Answer in natural language. Consider the 3D positions of the objects in the scene and not just the 2D positions in the image. Is the centerpoint of  brown top white leg dining table (marked B) at a higher height than blue two-seater sofa with green and blue cushions (marked C)? Choose between the following options: no or yes
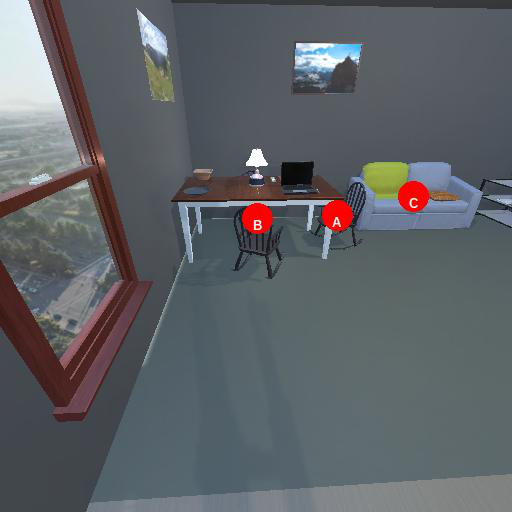
<answer>no</answer>